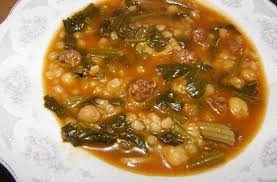
Yemek: ispanak